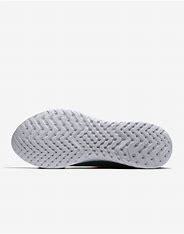
Brand: Nike
Model: Legend React